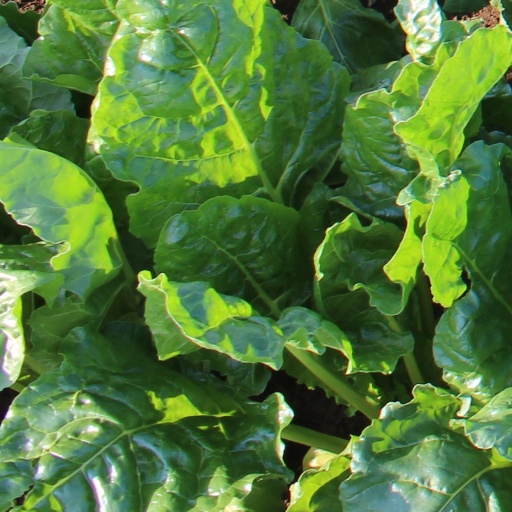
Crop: sugar beet